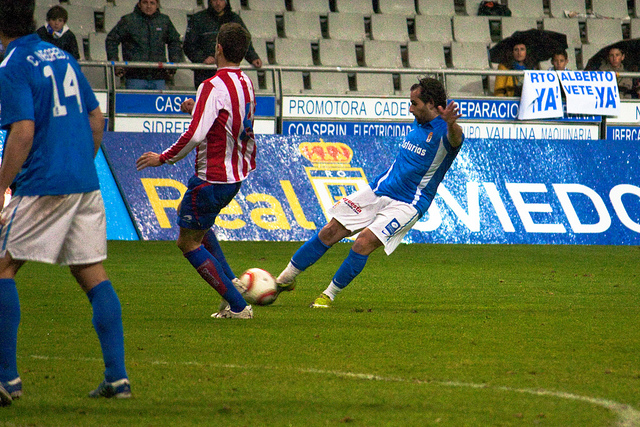
cầu thủ áo xanh đang ngã người để sút bóng